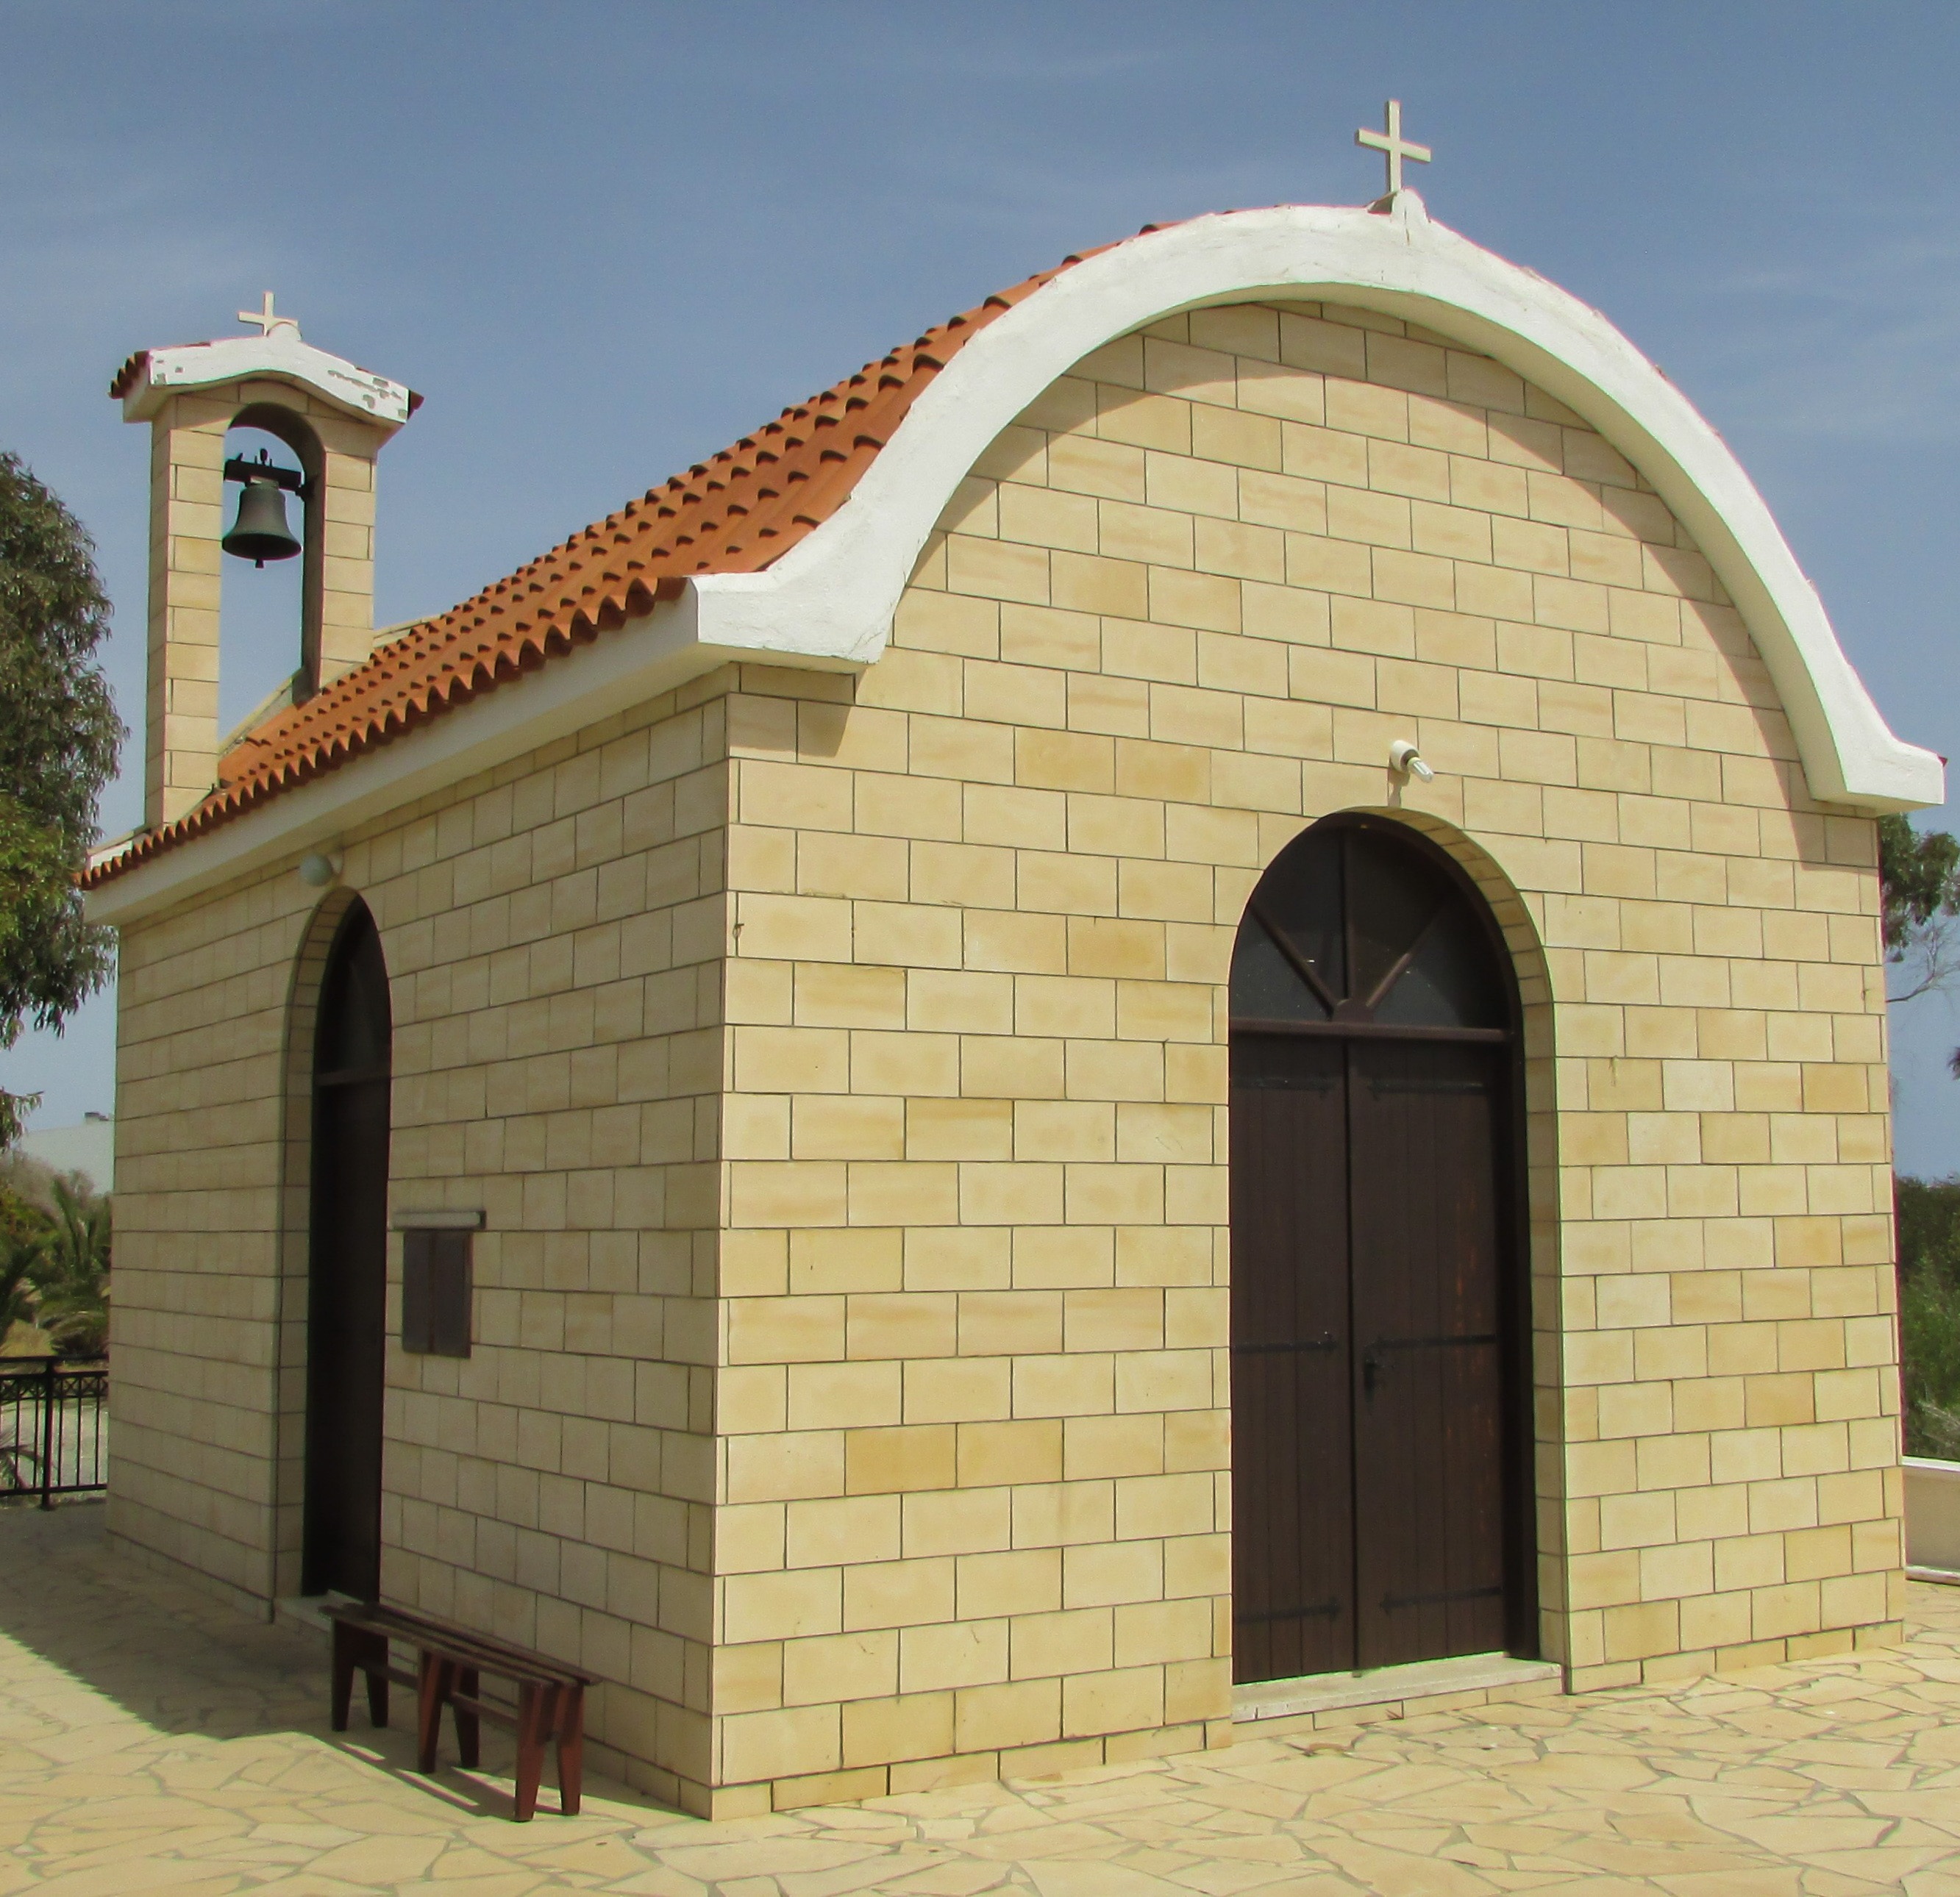
building, arch, cottage, facade, property, church, chapel, place of worship, monastery, synagogue, orthodox, cyprus, ayios nikolaos, dhekelia, spanish missions in california